Tver Governorate

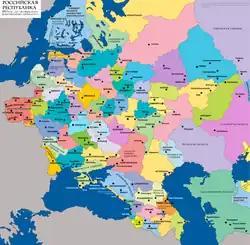
The European part of the Russian Empire in 1917. Tver Governorate is shown in magenta in the center of the map.

In 1803, three more uyezds were established: Kalyazinsky Uyezd (Kalyazin), Korchevskoy Uyezd (Korcheva), and Vesyegonsky Uyezd (Vesyegonsk).